United Nations Security Council Resolution 955

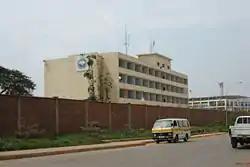
ICTR building in the Rwandan capital Kigali

United Nations Security Council resolution 955, adopted on 8 November 1994, after recalling all resolutions on Rwanda, the Council noted that serious violations of international humanitarian law had taken place in the country and, acting under Chapter VII of the United Nations Charter, established the International Criminal Tribunal for Rwanda (ICTR).